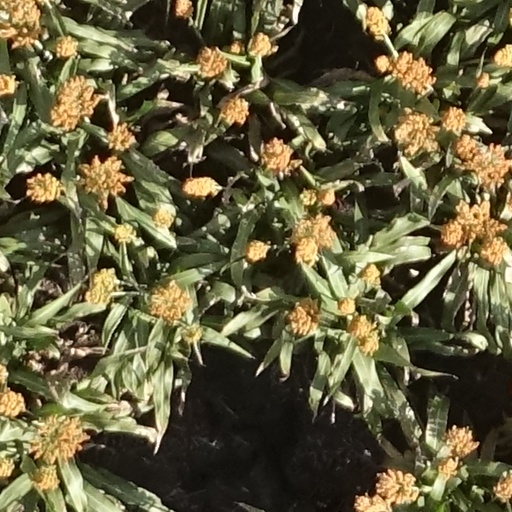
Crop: sorghum